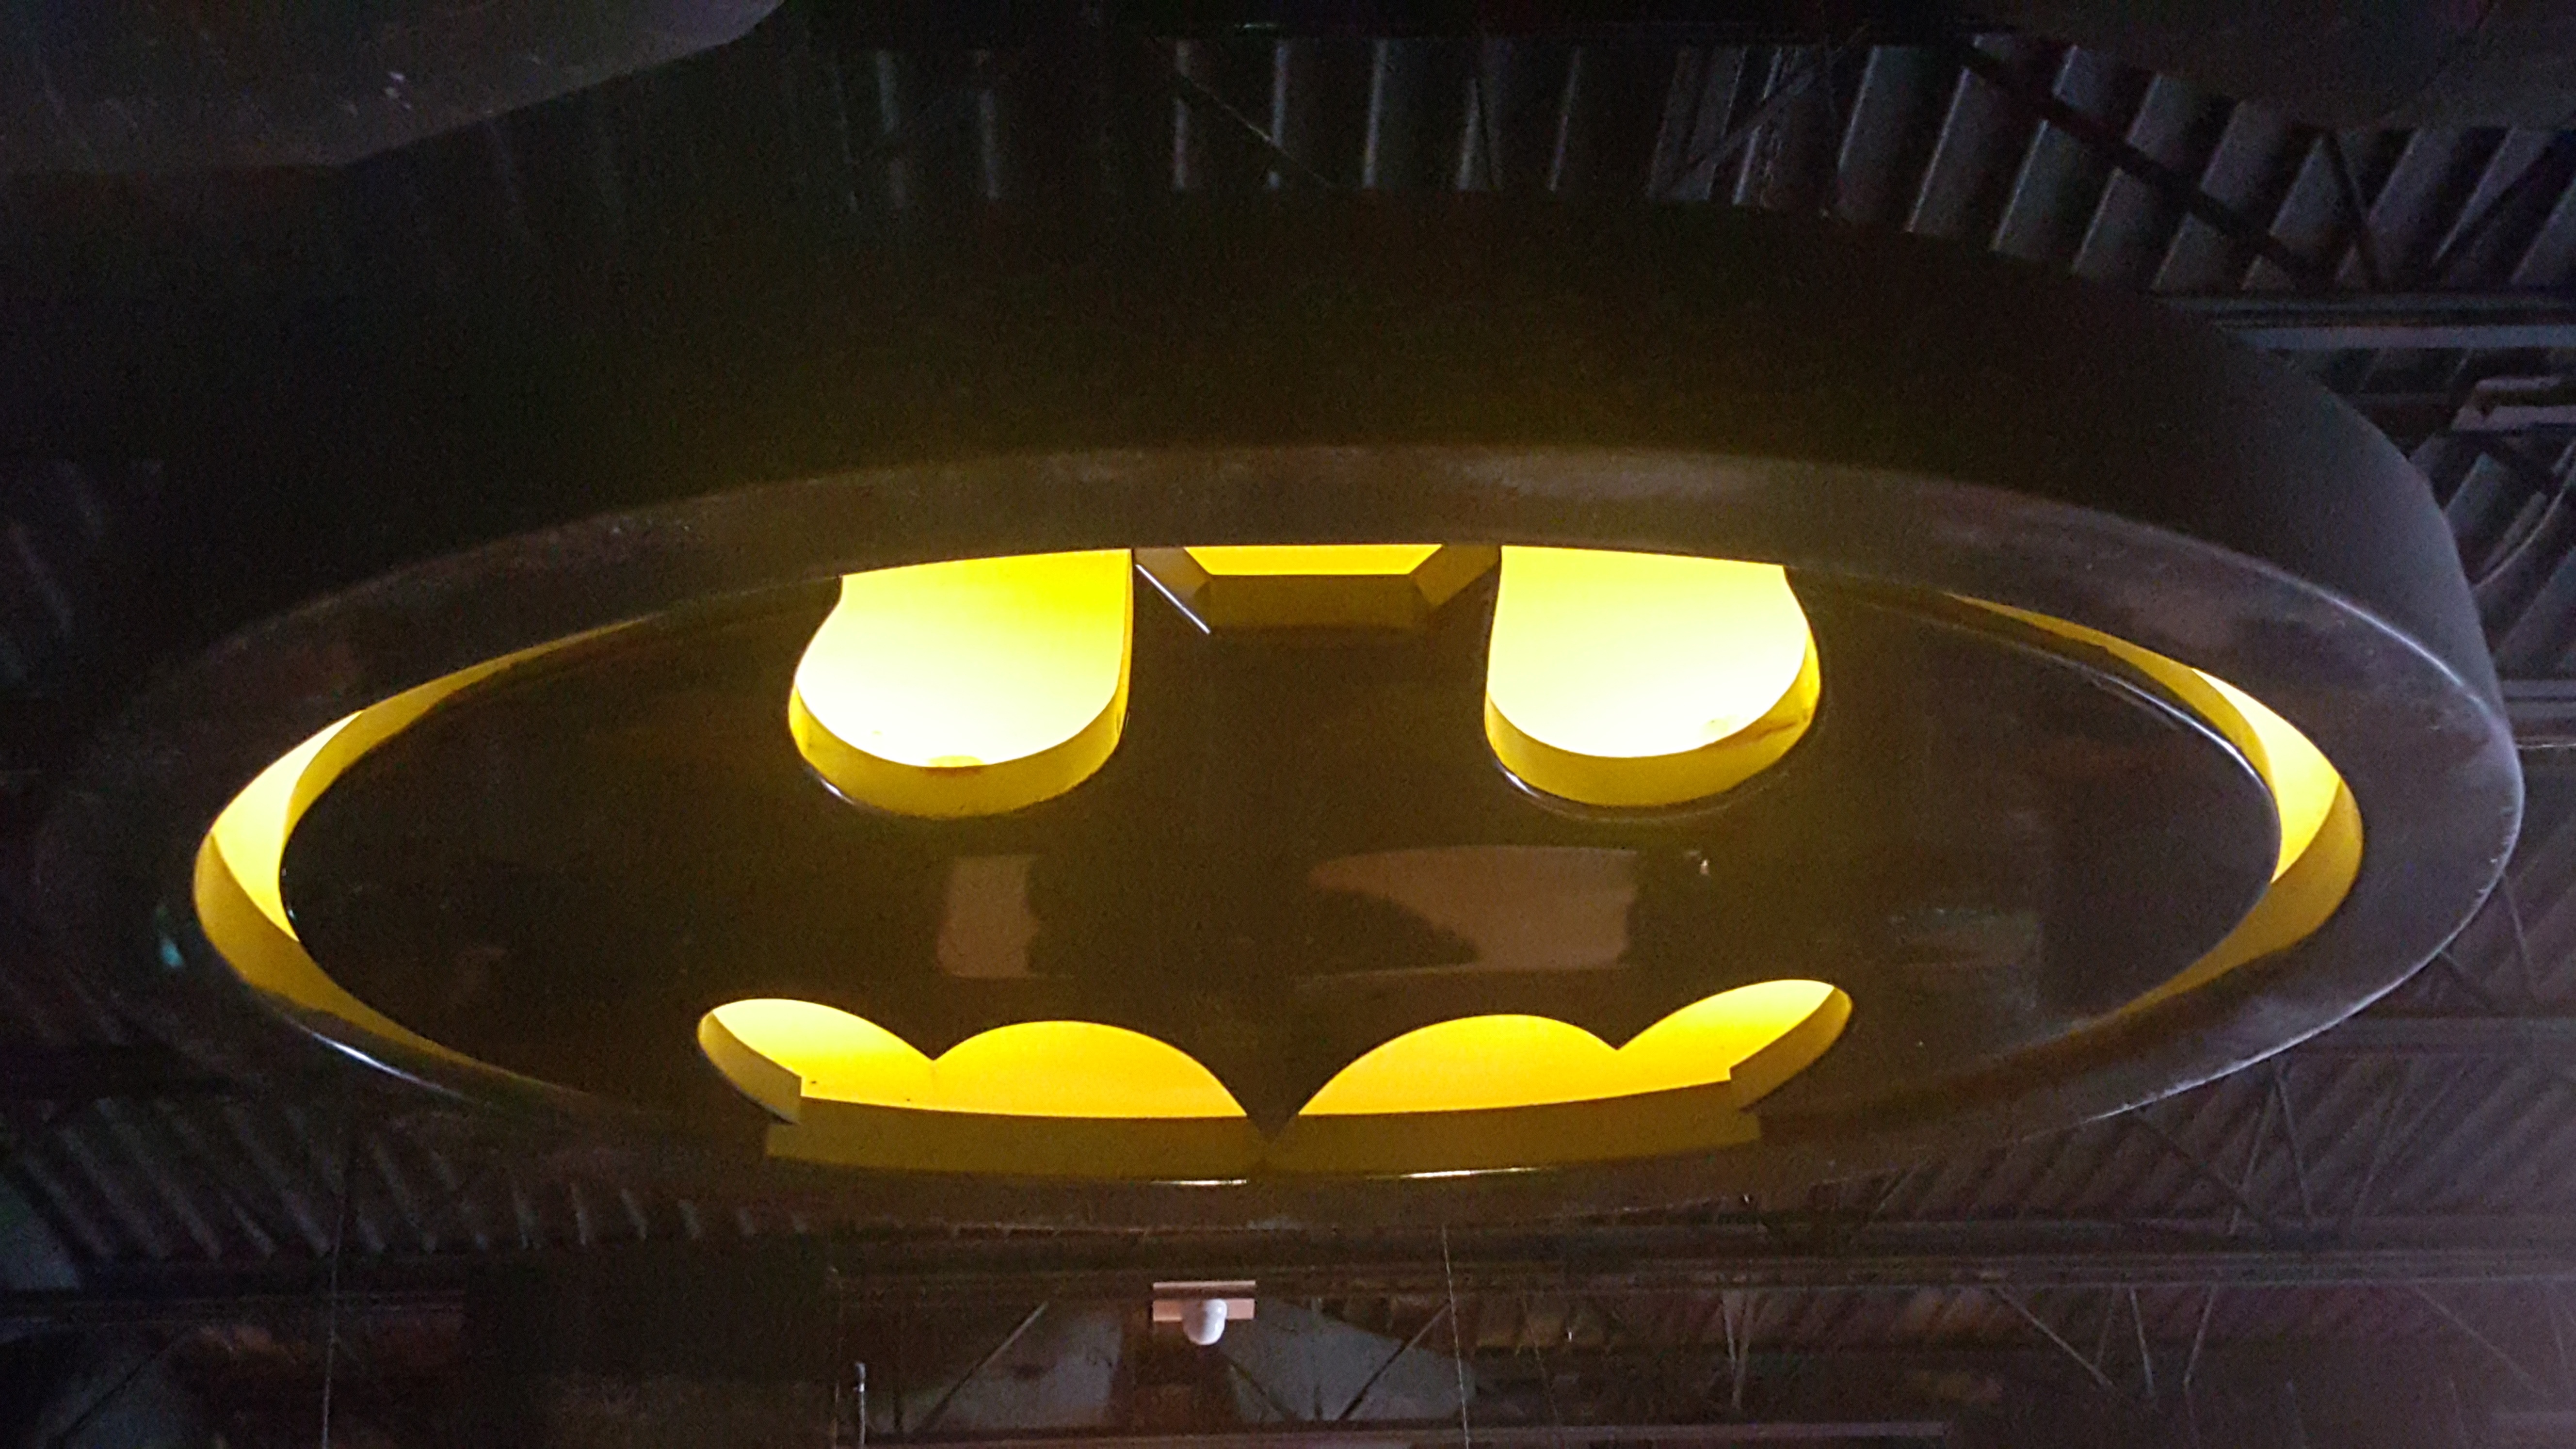
light, ceiling, reflection, darkness, yellow, lighting, circle, light fixture, shape